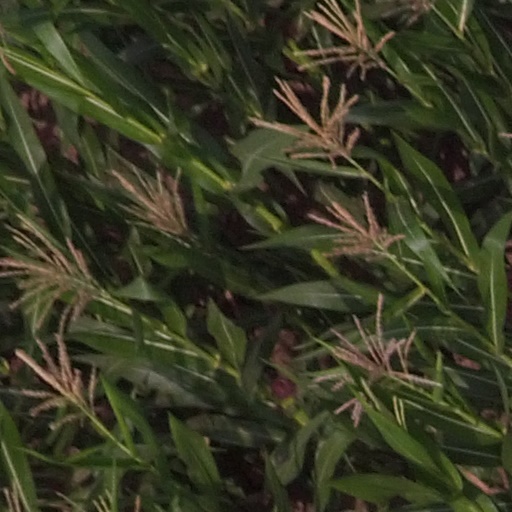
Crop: maize; corn